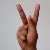
The image shows a hand gesture representing the letter 'K' in Indian Sign Language.